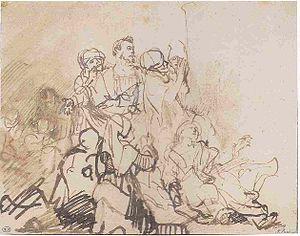
Ce qui suit est la liste des dessins de Rembrandt généralement acceptés comme étant autographes. Beaucoup sont des dessins préparatoires aux peintures ou aux gravures de Rembrandt.
La Pièce aux cent florins est une gravure à l'eau-forte vraisemblablement achevée par Rembrandt vers 1648-1649 et commencée dix ans plus tôt.